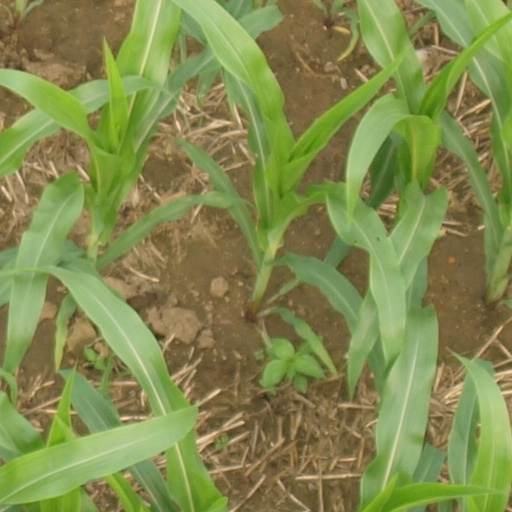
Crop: maize; corn